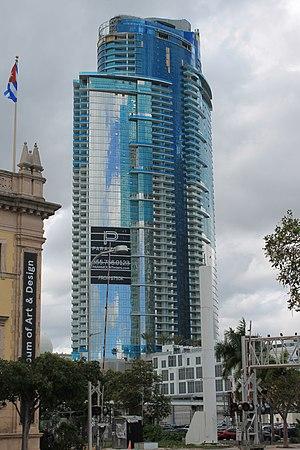
Le Paramount Miami Worldcenter est un gratte-ciel résidentiel en construction à Miami aux États-Unis. Il s'élèvera à 213 mètres. Son achèvement est prévu pour 2018.